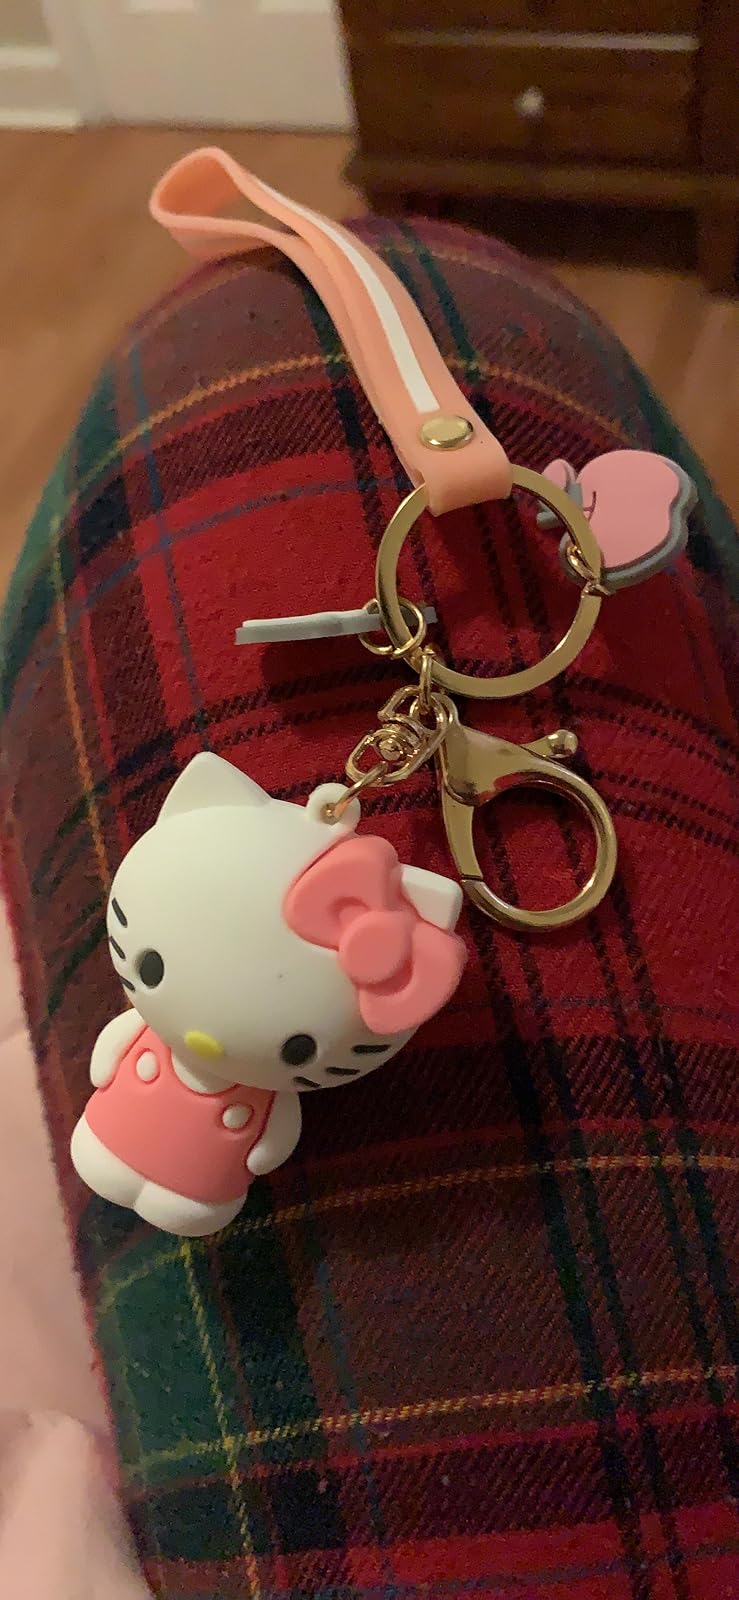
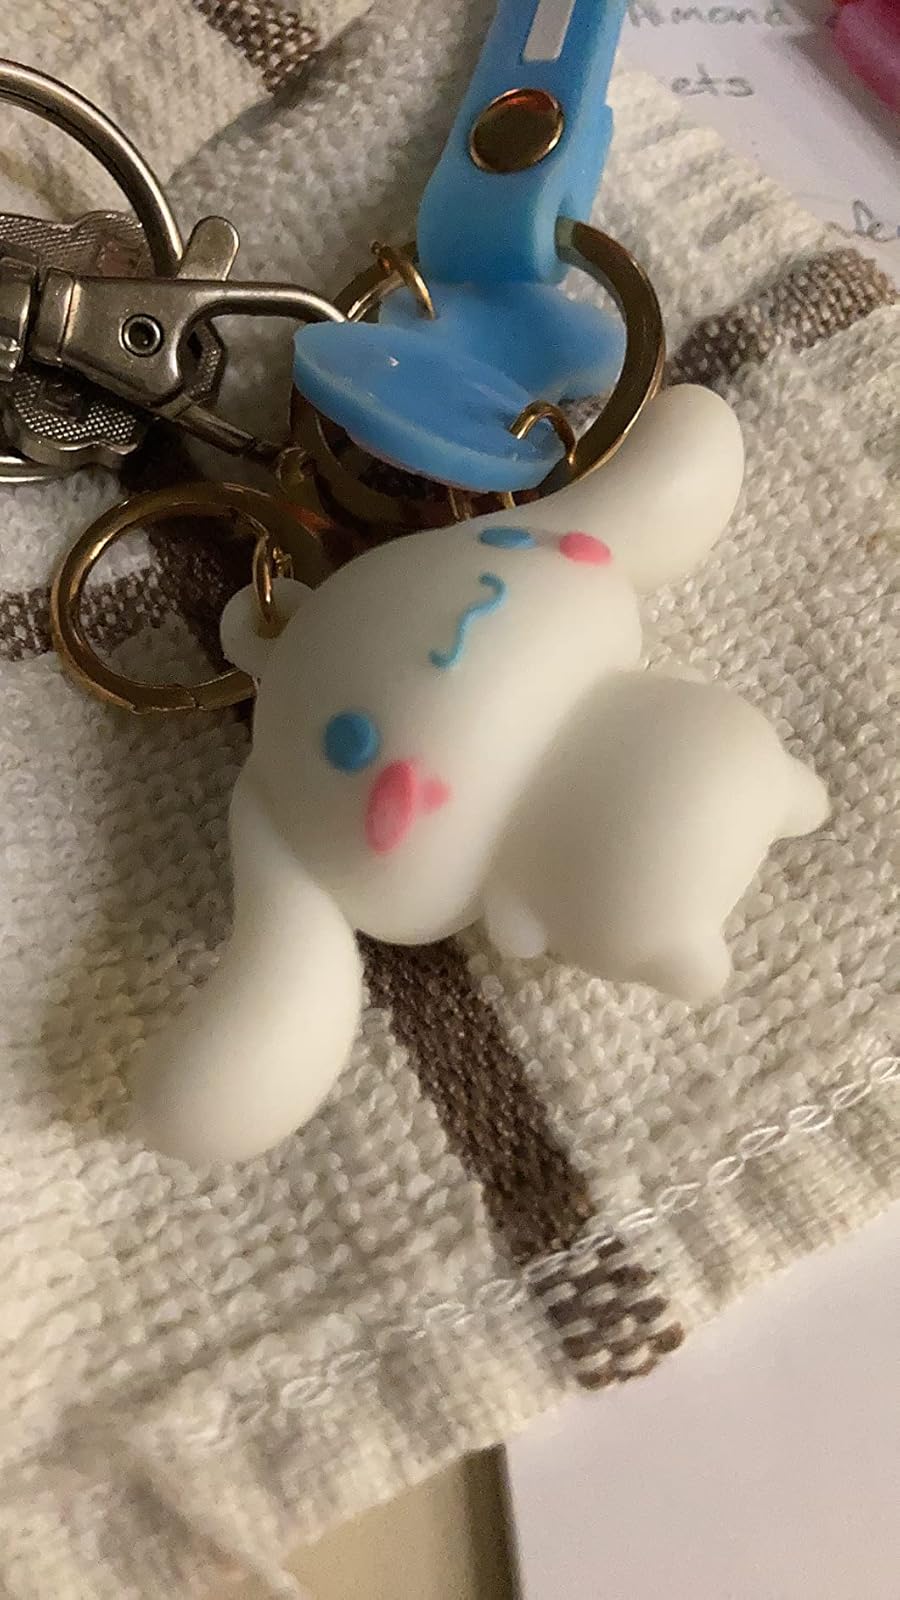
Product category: accessories_keychain
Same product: no